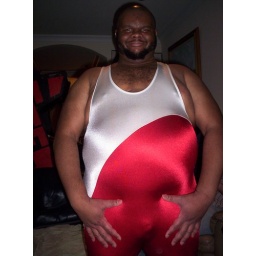
Coach Super Bear took some photos of me in this red &amp;amp; white singlet